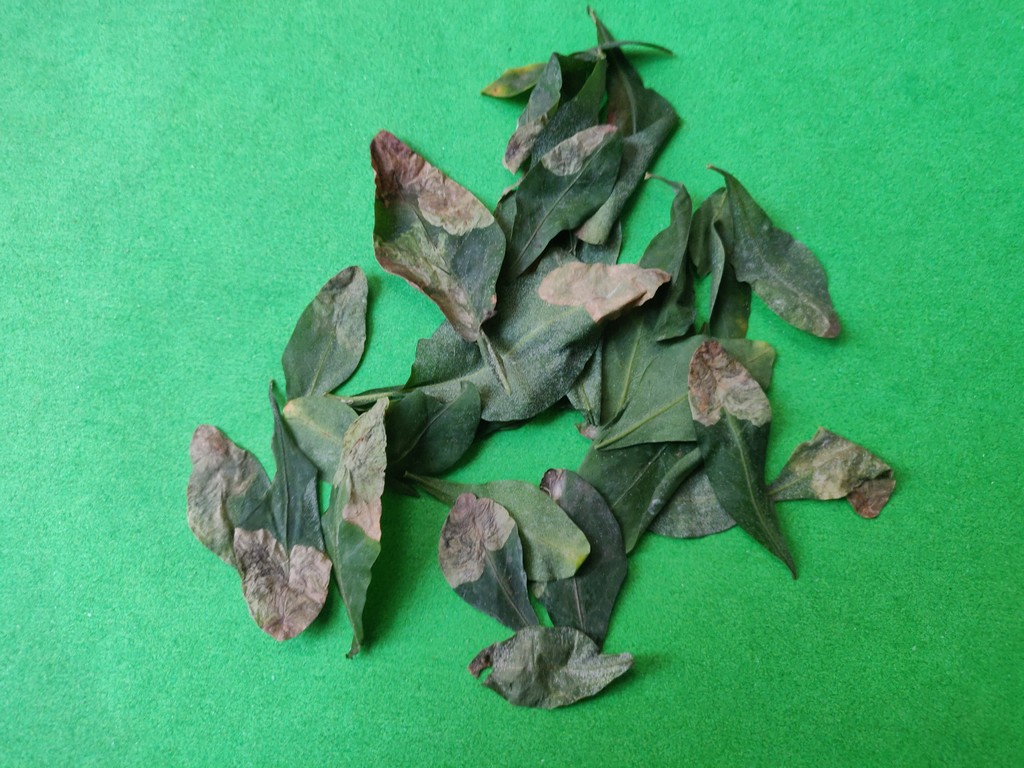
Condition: Unhealthy
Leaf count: multiple
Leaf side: unknown